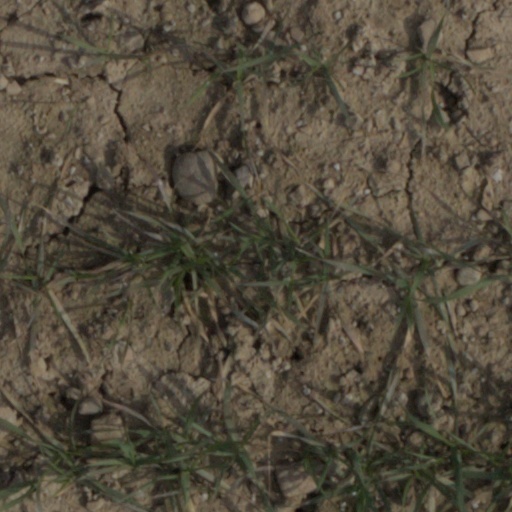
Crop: wheat